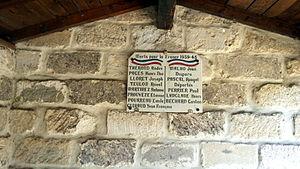
Morts pour la France 1939-45 d'Aimargues.
Gaston, Samuel Bêchard est un professeur militant socialiste, syndicaliste et homme politique français.
Aimargues est une commune française.
Élisée Perrier est un militant anarchiste français.